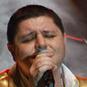
Age: 29